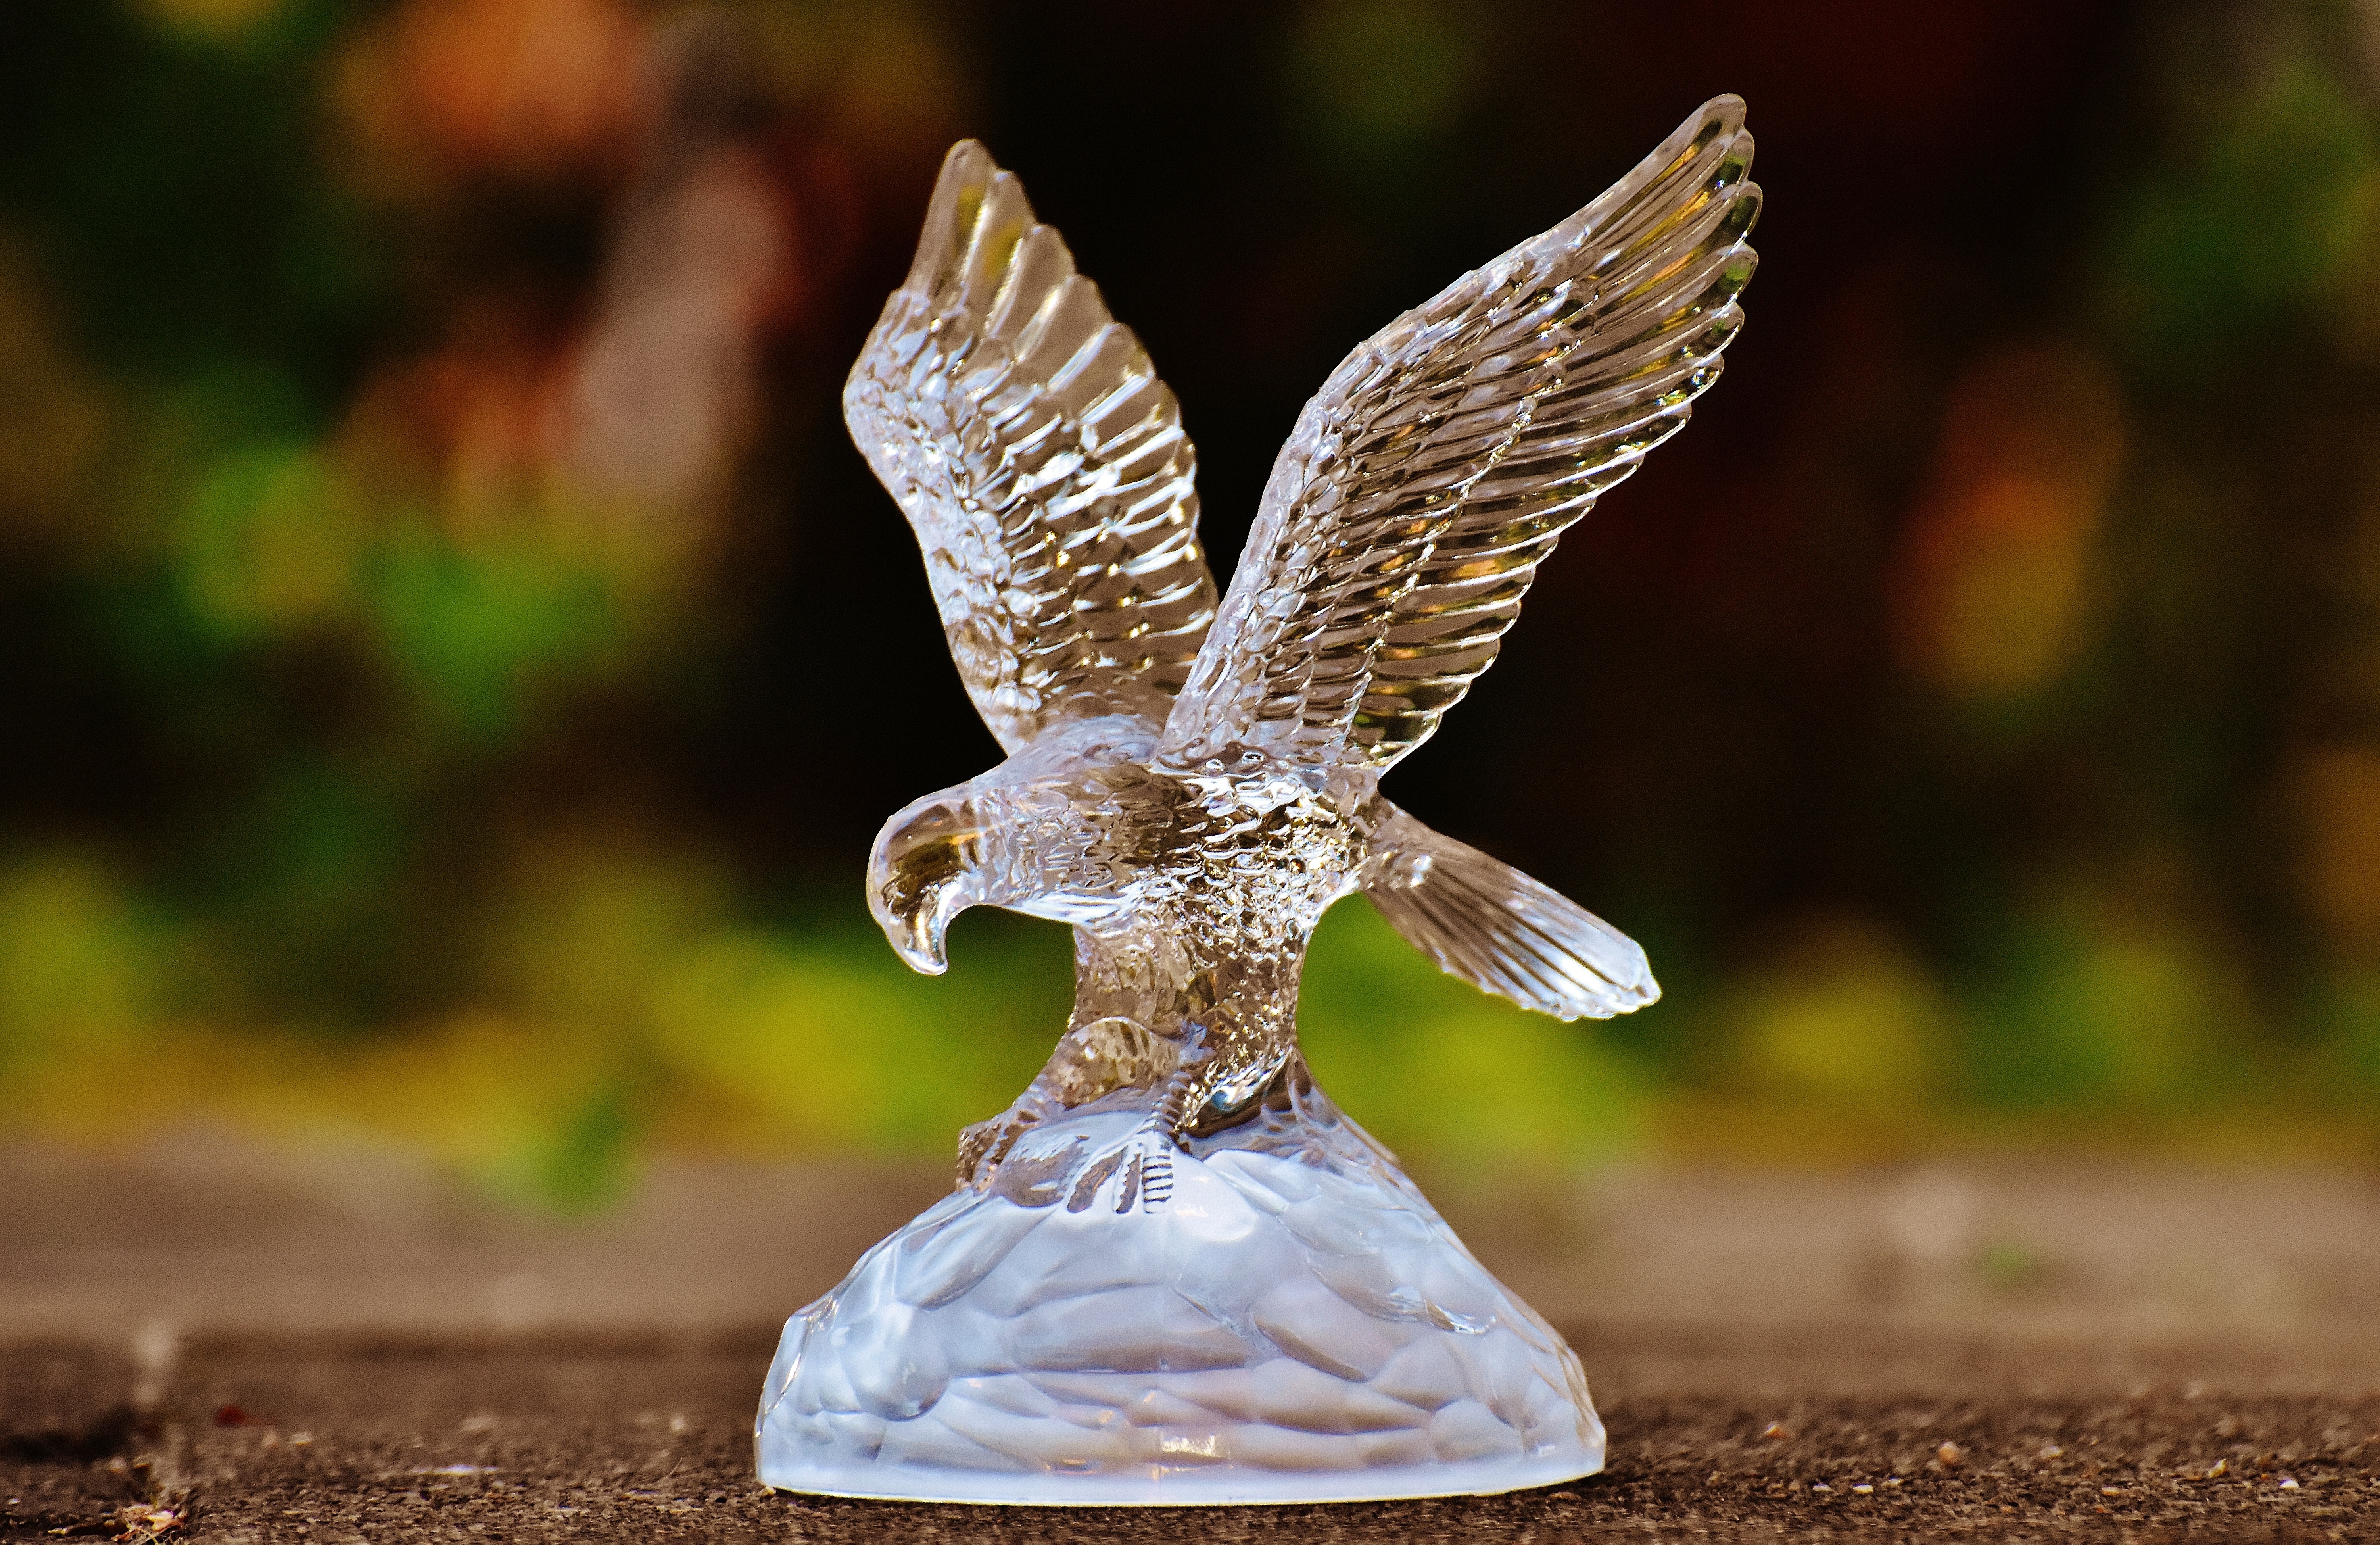
bird, wing, flower, glass, fly, fauna, raptor, fig, bird of prey, animals, macro photography, adler